BlueWhale (UUV)

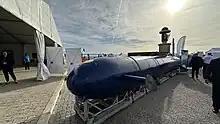
BlueWhale UUV

The boat is 10.9 meters long and weighs 5.5 tons. It sails silently and stays at sea for up to four weeks. It travels at 7 knots underwater, dives 300 meters deep and carries a watertight patented mast for surface payload. The mast can carry antennas, including SATCOM, for real-time data link with mission control.